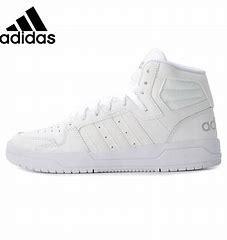
Brand: adidas
Model: neo Adidas NEO Entrap Mid